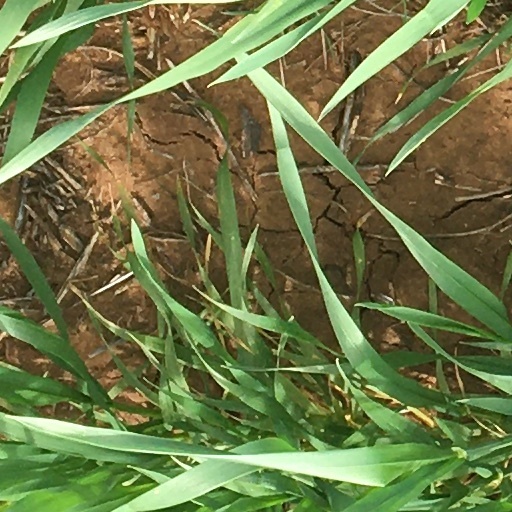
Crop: wheat